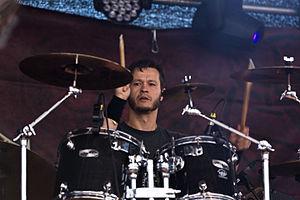
Suidakra, stylisé SuidAkrA, est un groupe de folk metal et death metal mélodique allemand, originaire de Düsseldorf, en Rhénanie-du-Nord-Westphalie. Il est à l'origine formé en 1994 sous le nom de Gloryfication. Après un changement de nom la même année, le groupe publie son premier album, Lupine-essence. Vers la fin de l'année 1997, le groupe signe un contrat avec le label Last Episode qui leur permet de retourner en studio en décembre 1997, et publier l'année d'après leur deuxième album, Auld Lang Syne.